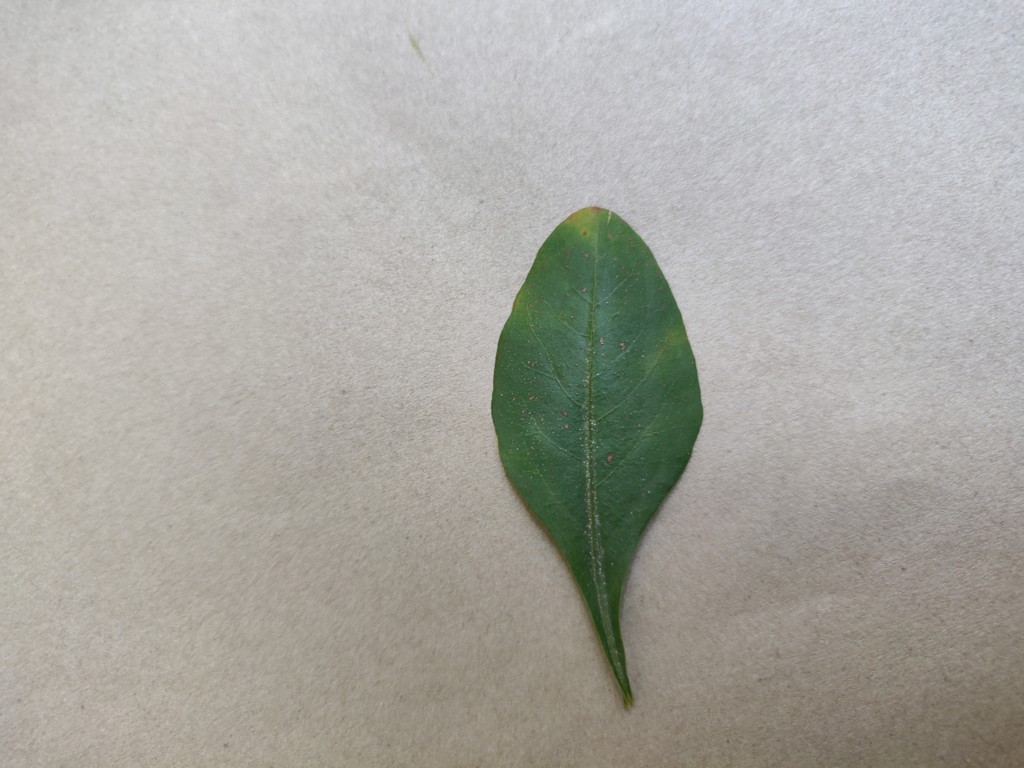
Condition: Unhealthy
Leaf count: single
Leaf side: front